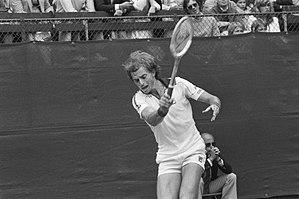
Heinz Günthardt, né le 8 février 1959 à Zurich, est un ancien joueur de tennis professionnel suisse.